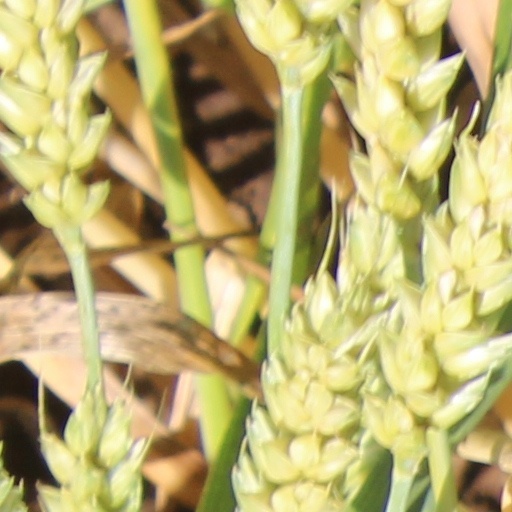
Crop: wheat